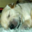
Label: dog